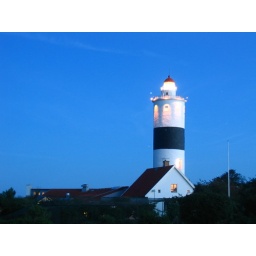
The lighthouse near the bird observatory where I worked for a week in july/august. Photo taken at around 23:00